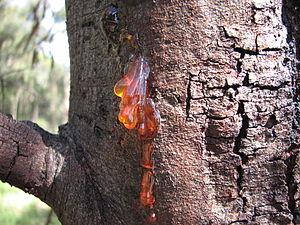
Acacia pycnantha, le mimosa doré ou acacia doré, est une espèce de plantes dicotylédones de la famille des Fabaceae, sous-famille des Mimosoideae, originaire d'Australie.